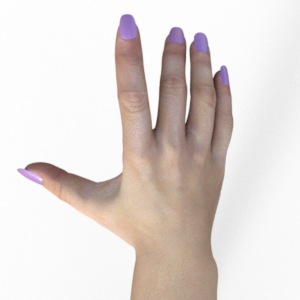
Label: paper